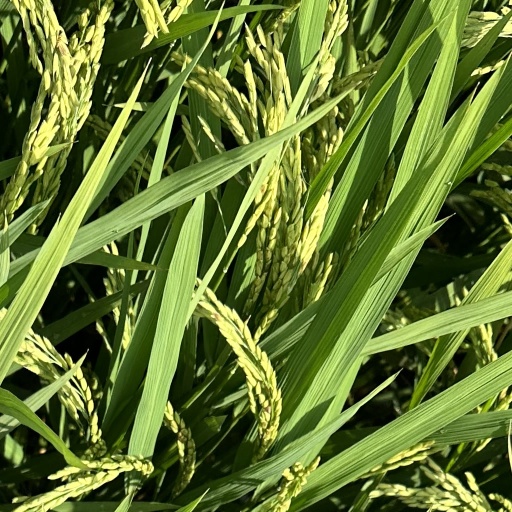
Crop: rice